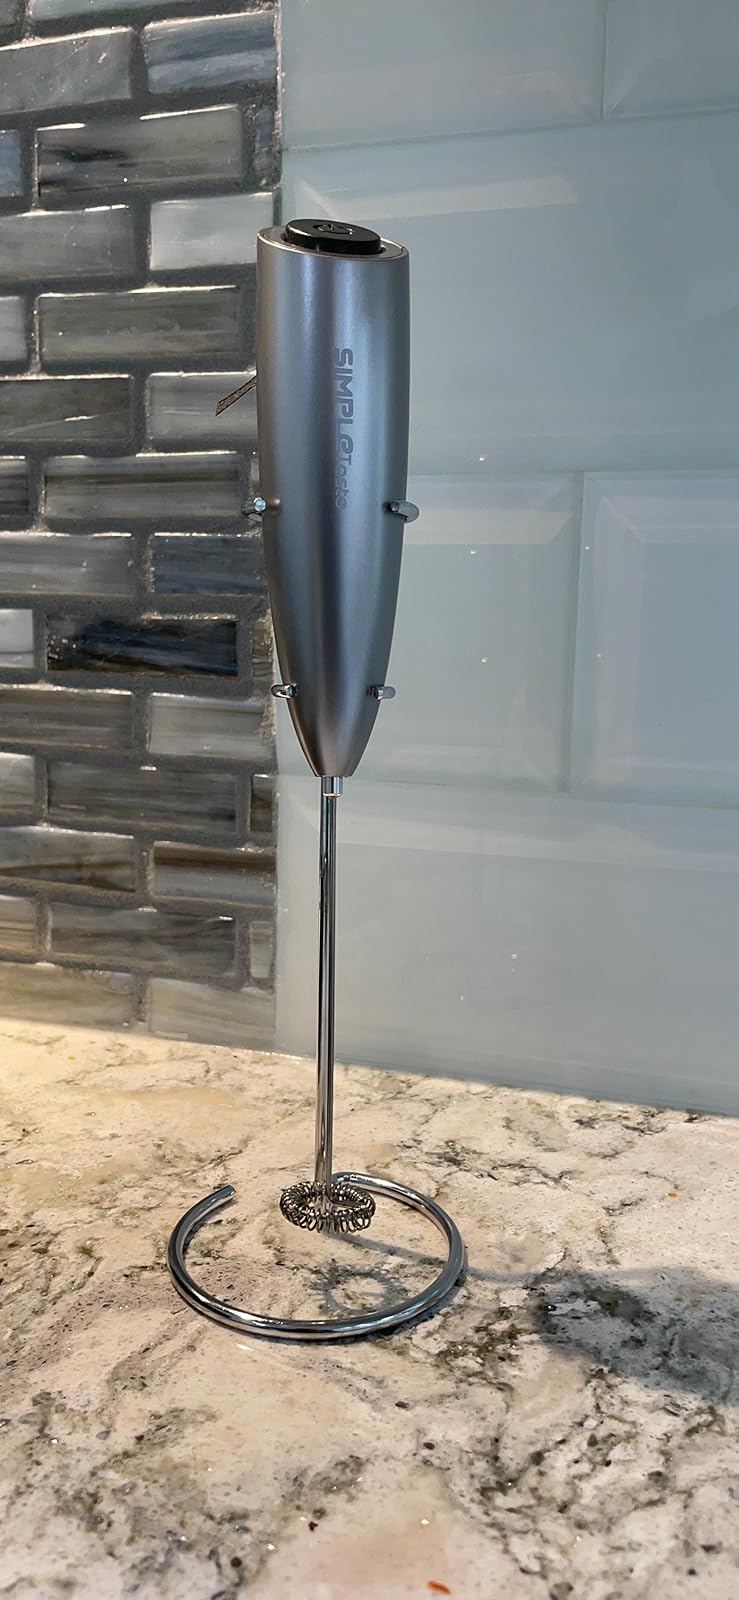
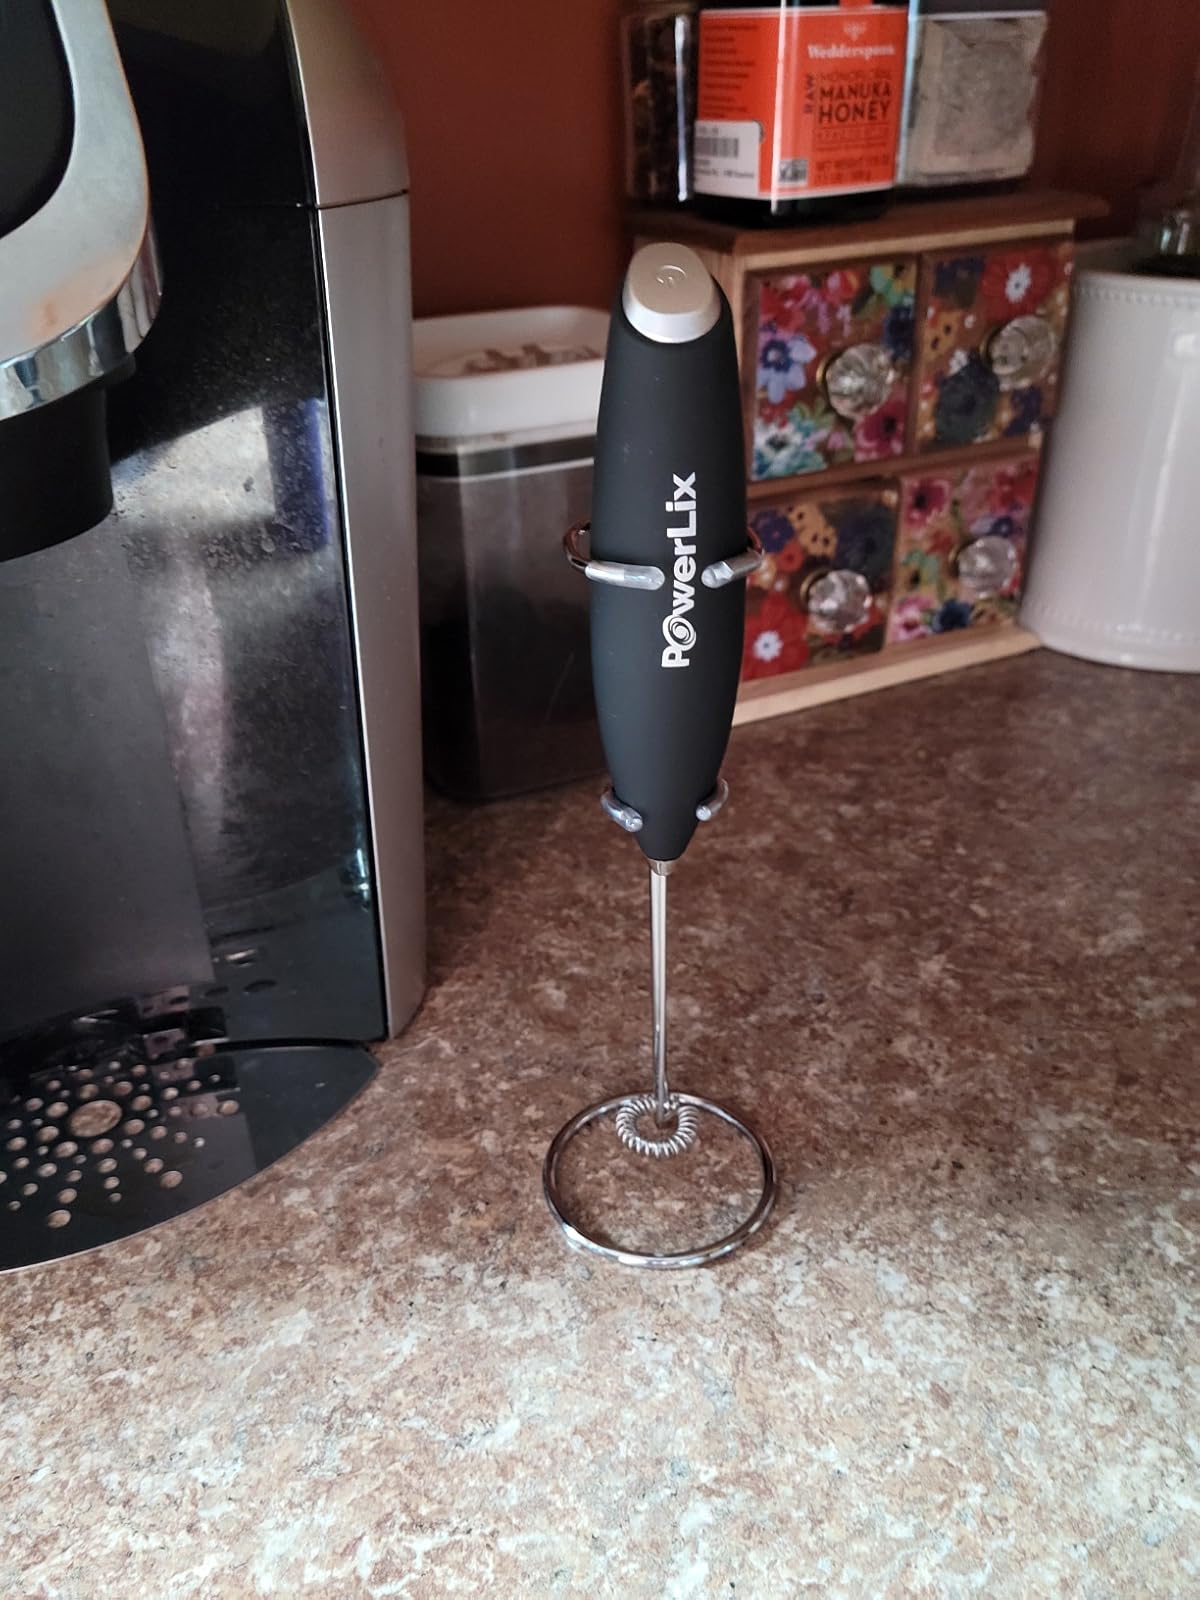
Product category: items_mixer
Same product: no